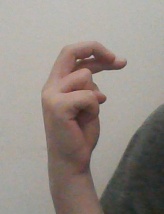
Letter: zay